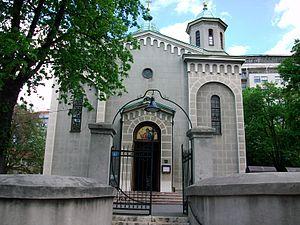
Cet article recense les monuments culturels du district de la Ville de Belgrade en Serbie.
L'archevêché de Belgrade-Karlovci est une circonscription de l'Église orthodoxe serbe. Il a son siège à Belgrade. À sa tête se trouve le patriarche de Serbie Irénée.
L'église de l'Ascension de Belgrade est une église orthodoxe serbe située à Belgrade, la capitale de la Serbie, dans la municipalité urbaine de Savski venac. Elle est inscrite sur la liste des monuments culturels protégés de la République de Serbie et sur la liste des biens culturels de la Ville de Belgrade.